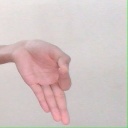
अक्षर: ज्ञ